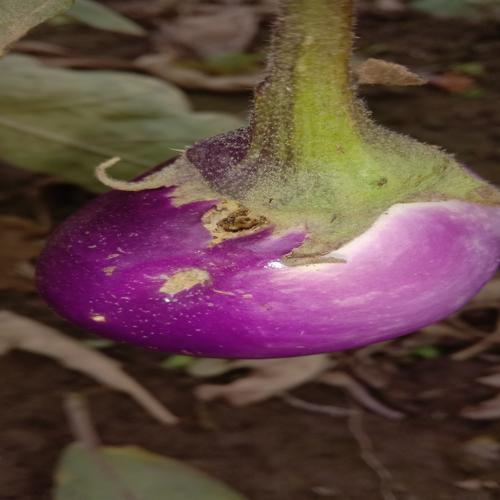
Label: Shoot and Fruit Borer